Googleplex

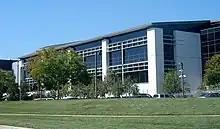
The south side of the Googleplex was visible , and was blocked one year later by a new line of shade trees.

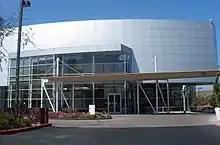
Former entrance to the lobby of Building 40

The site was previously occupied by Silicon Graphics (SGI). The office space and corporate campus is located within a larger site that contains Charleston Park, a public park; improved access to Permanente Creek; and public roads that connect the corporate site to Shoreline Park and the Bay Trail. The project, launched in 1994, was built on the site of one of the few working farms in the area and was city owned at the time (identified as "Farmer's Field" in the planning documents). It was a creative collaboration between SGI, StUDIOS Architecture, SWA Group, and the Planning and Community Development Agency of the City of Mountain View, California. The objective was to develop in complementary fashion the privately owned corporate headquarters and adjoining public greenspace. Key design decisions placed parking for nearly 2000 cars underground, enabling SWA to integrate the two open spaces with water features, shallow pools, fountains, pathways, and plazas. The project was completed in 1997. The American Society of Landscape Architects (ASLA) noted that the SGI project was a significant departure from typical corporate campuses and which challenged conventional thinking about private and public space, and awarded the project the ASLA Centennial Medallion in 1999.